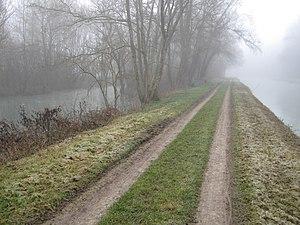
Le Loing (à gauche) et le canal de Briare (à droite), sur le territoire de la commune de Conflans-sur-Loing. Vue vers le sud-ouest.
Conflans-sur-Loing est une commune française, située dans le département du Loiret en région Centre-Val de Loire.